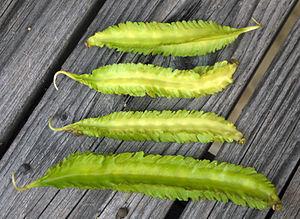
Le pois carré, ou haricot ailé, est une plante tropicale de la famille des Fabaceae, originaire de Papouasie-Nouvelle-Guinée. Elle pousse abondamment dans les zones équatoriales chaudes et humides, des Philippines et l'Indonésie à l'Inde, la Birmanie et le Sri Lanka. Elle se plaît dans les régions tropicales humides à pluviosité élevée.